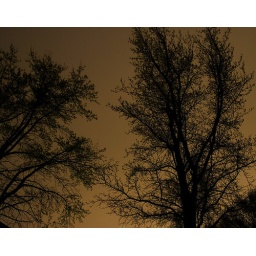
Sodium street lights illuminate the low cloud base over the trees last night.